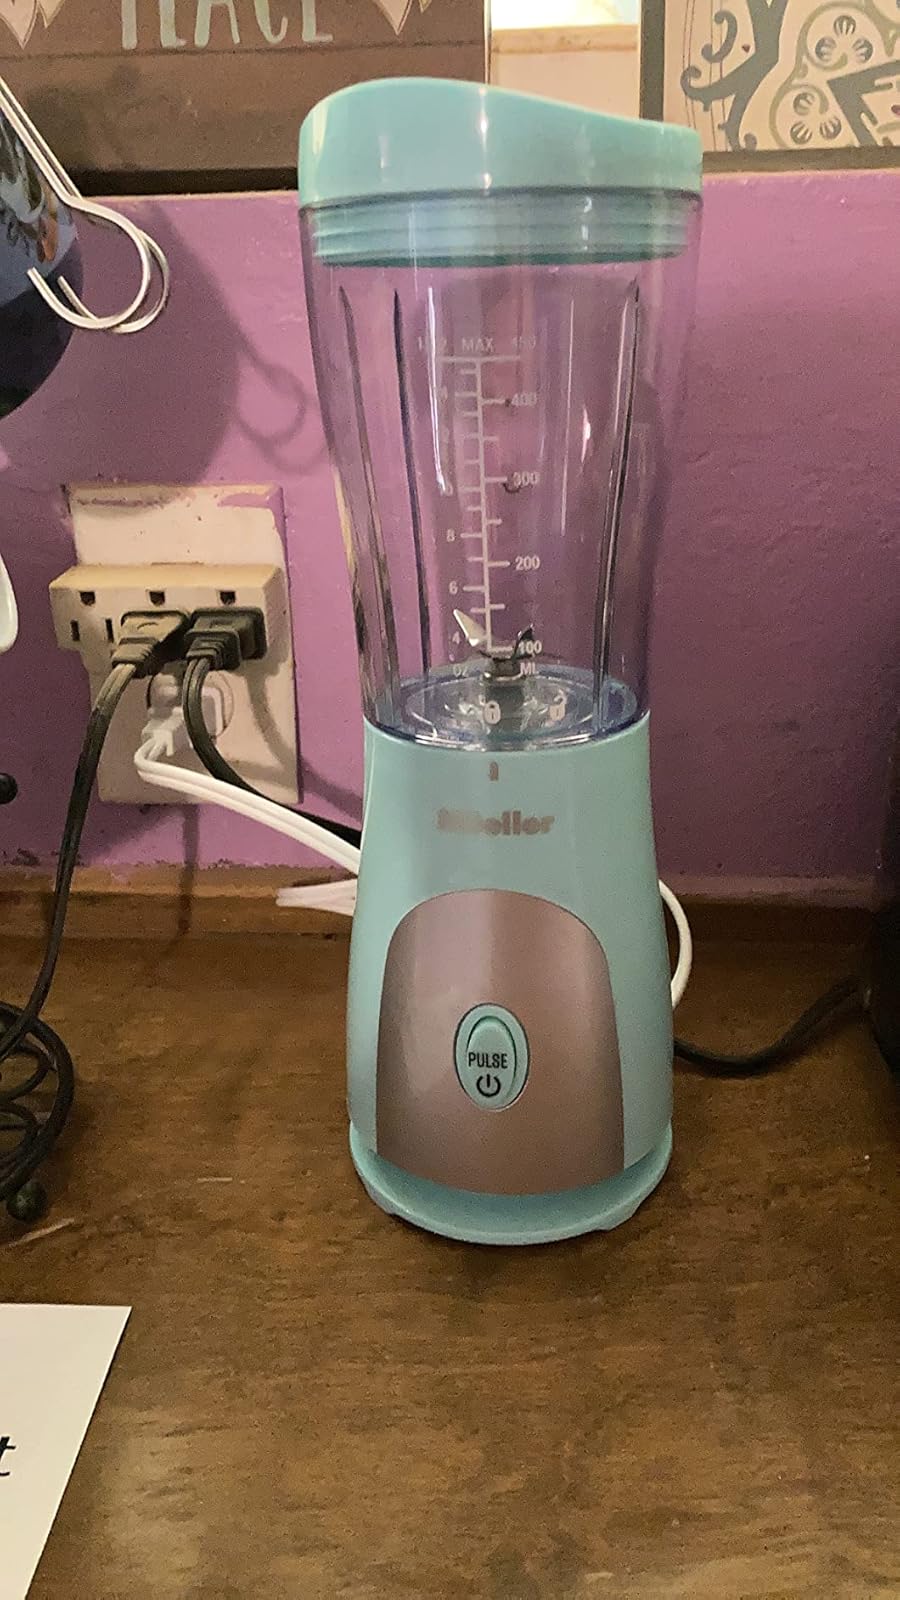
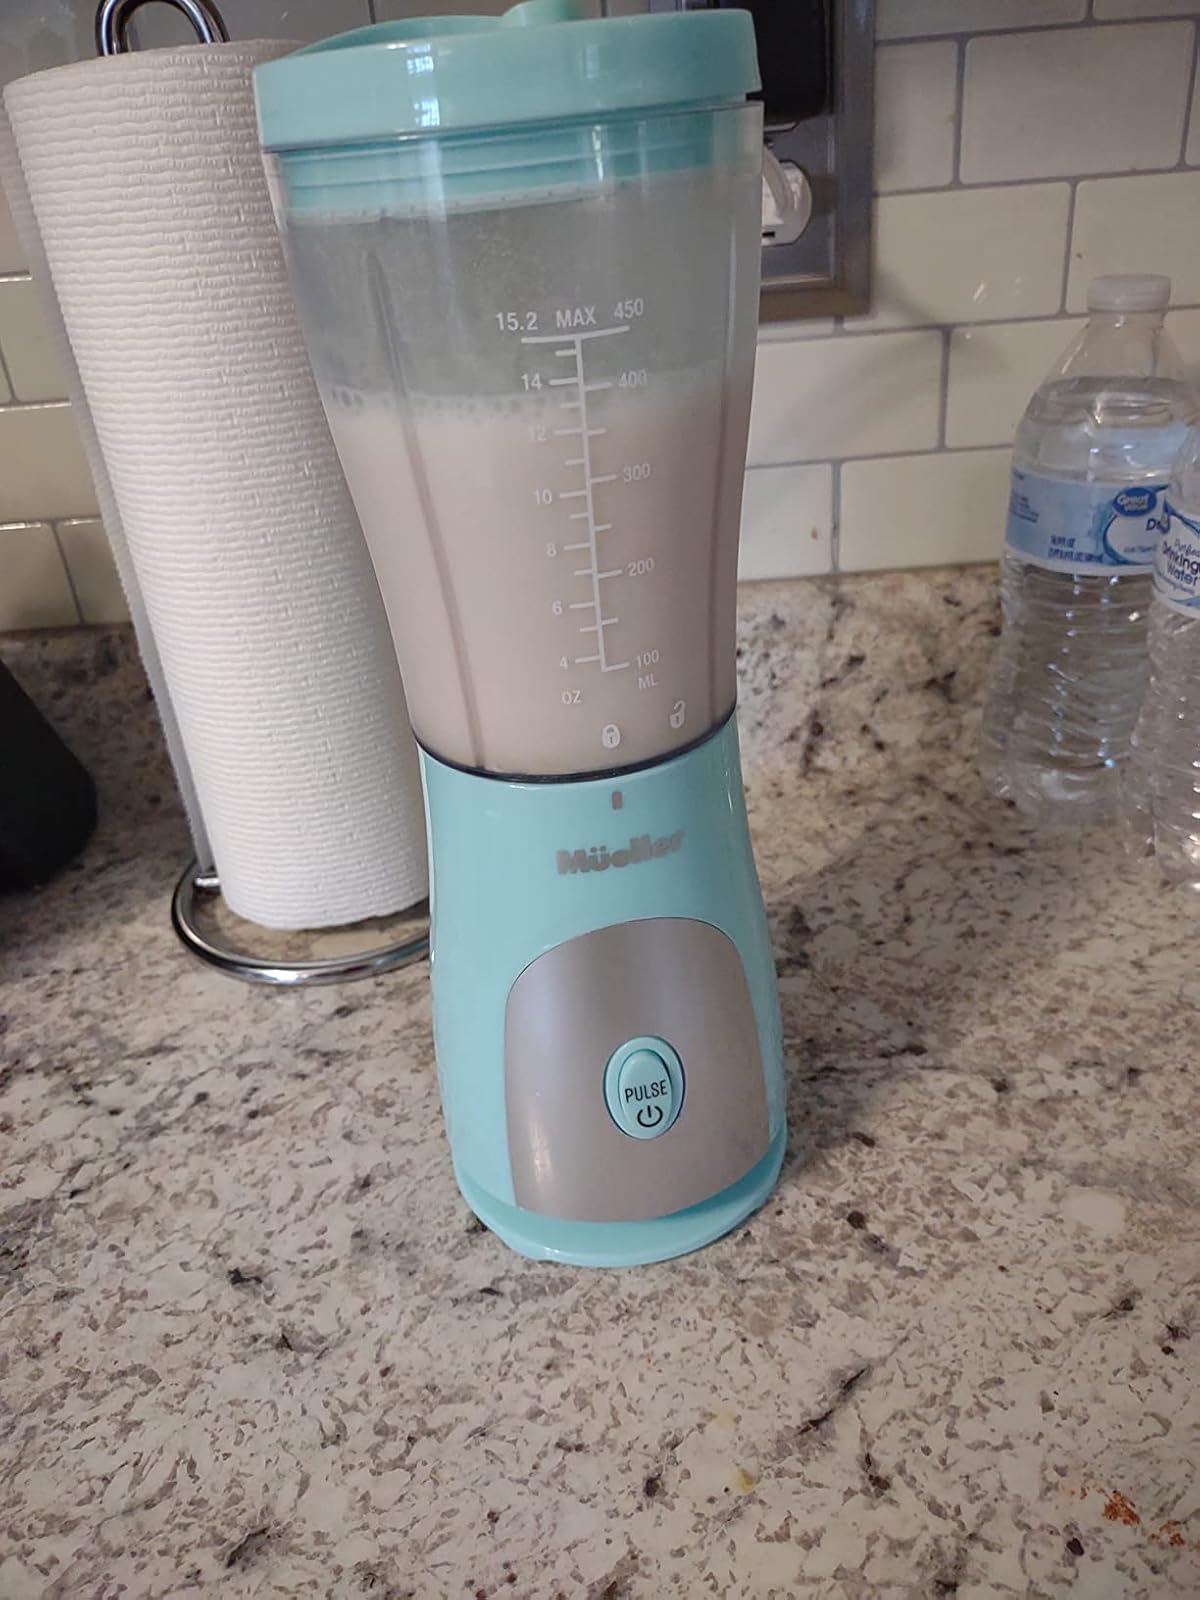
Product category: items_blender
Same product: yes